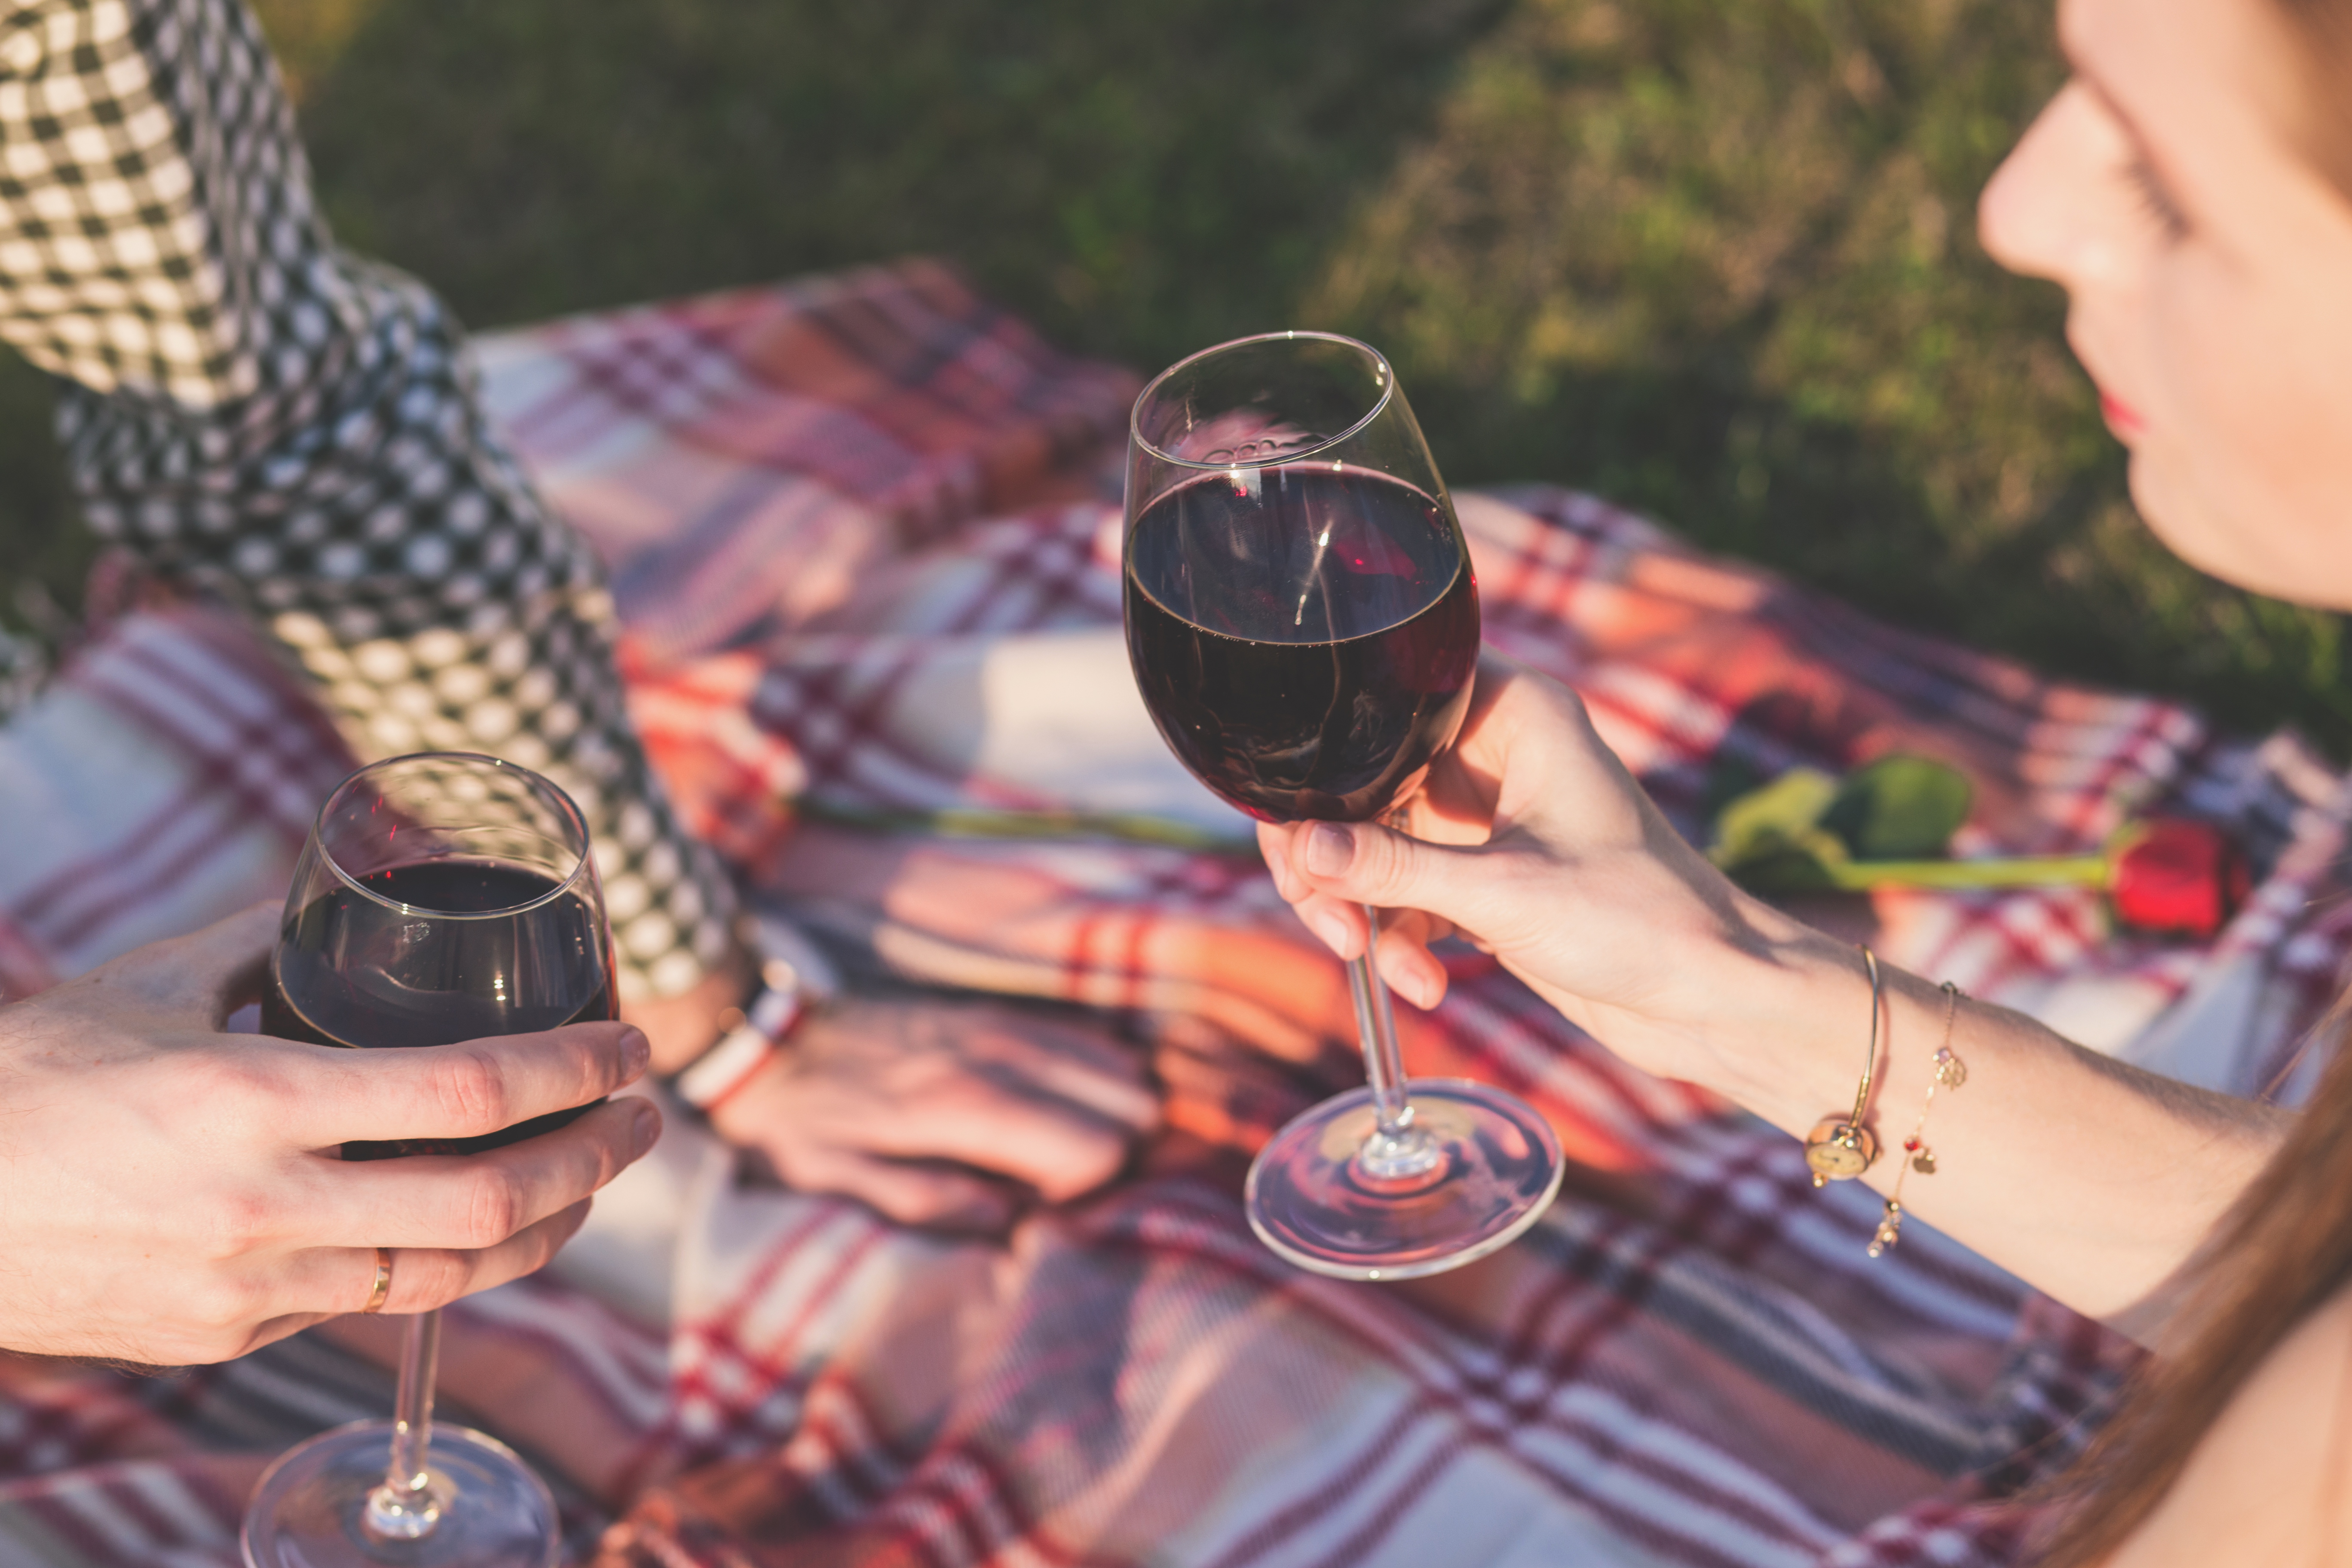
glasses, eyewear, hand, alcohol, drink, design, finger, plaid, red wine, recreation, liqueur, pattern, drinkware, party, picnic, sunglasses, distilled beverage, wine, glass, wine glass, tableware